Rex Vicat Cole

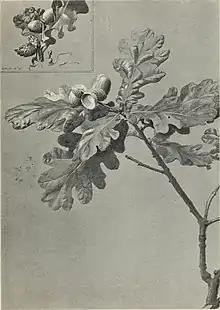
Study of oak leaves and acorns.jpg

Vicat Cole was the son of the artist, George Vicat Cole and Mary Ann Chignell. He was educated at Eton and began to exhibit in London in 1890. In 1900 he was elected a member of the Royal Society of British Artists.